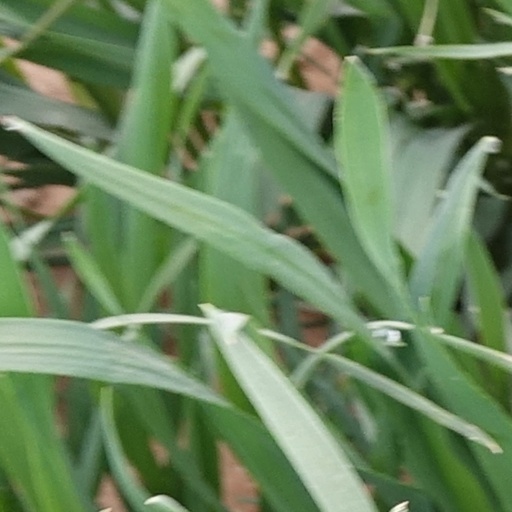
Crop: wheat